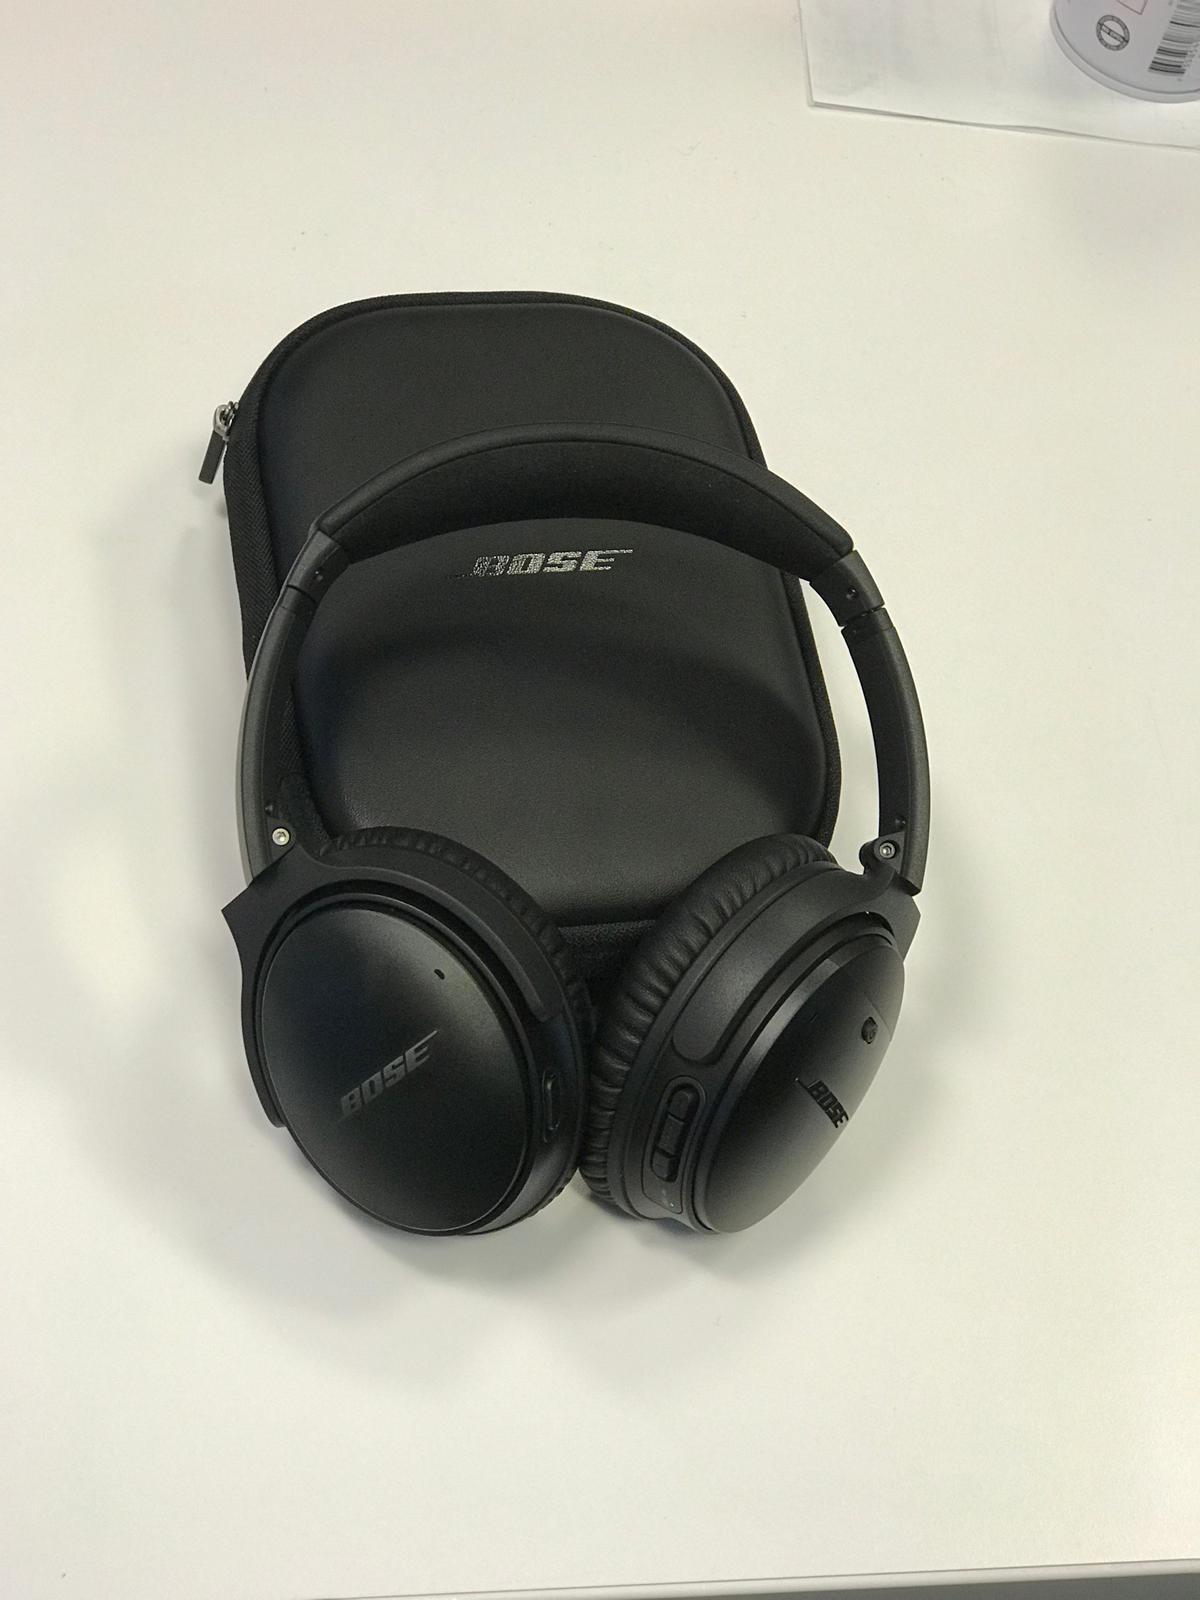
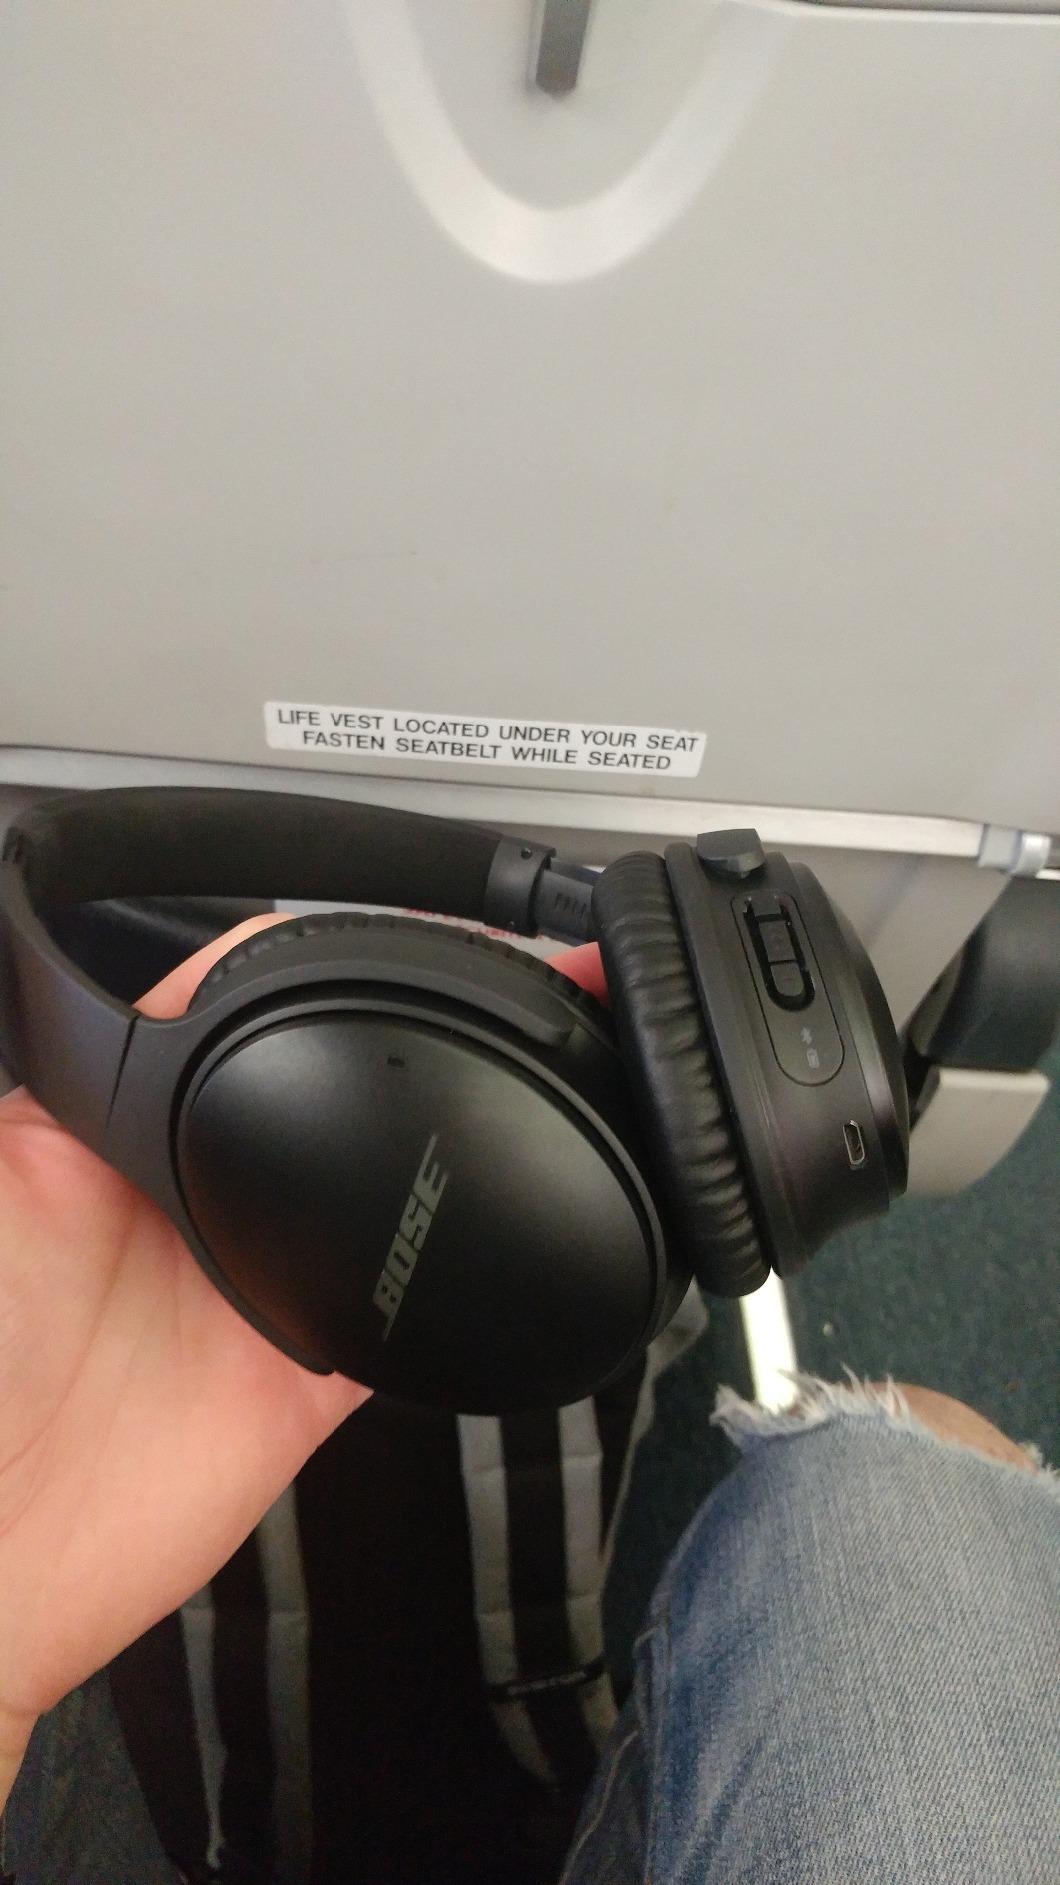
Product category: headphones
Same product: yes